William Worcester

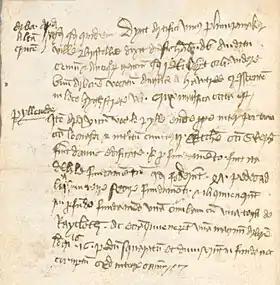
"Itinerarium" (MS. CCCC Parker 210), p. 196

William Worcester (c. 1415 – c. 1482) was an English antiquary, author, and historian known for his detailed writings on medieval England. He served as the secretary to Sir John Fastolf, a prominent military commander during the Hundred Years' War, and later compiled extensive notes on English history, geography, and heraldry.